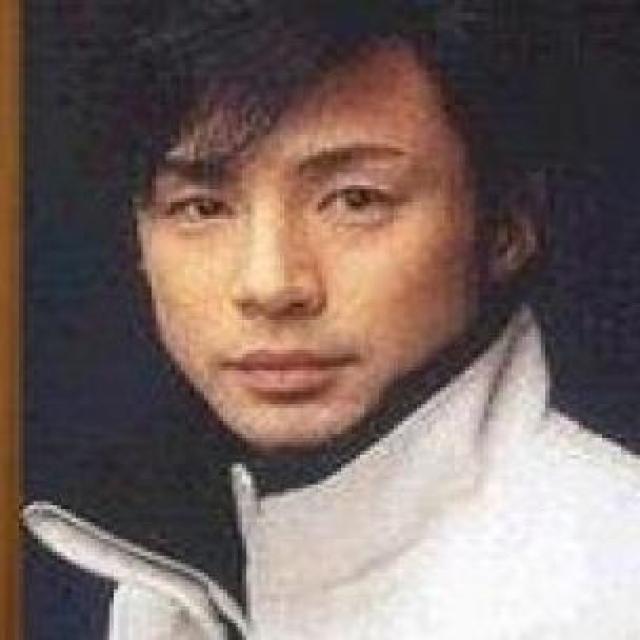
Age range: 21-44